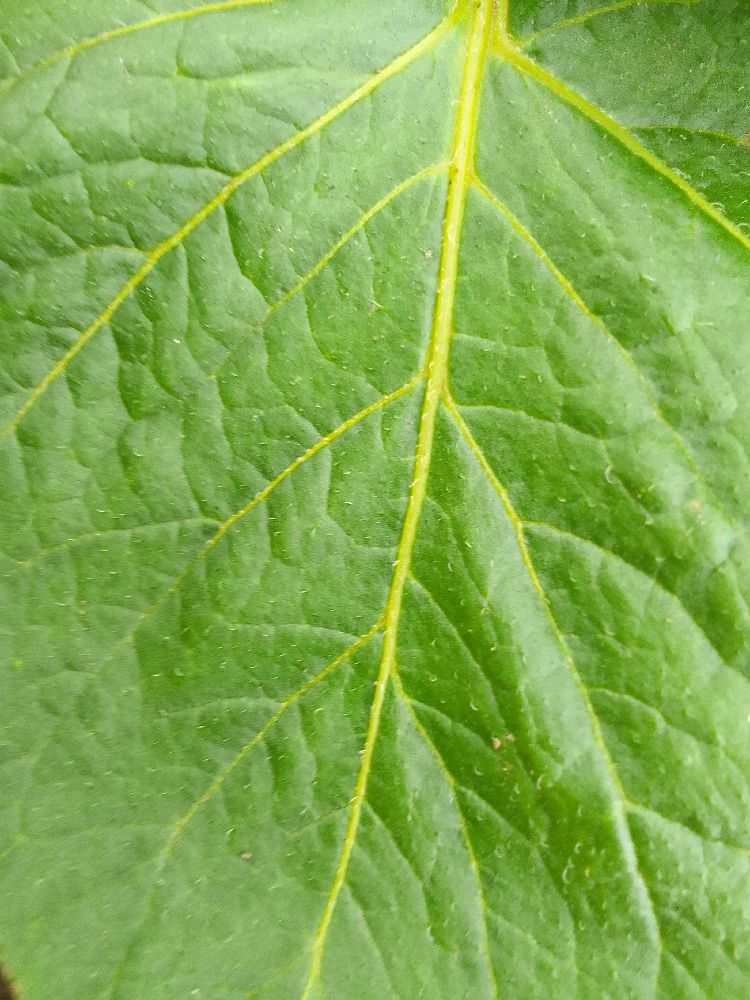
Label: Healthy